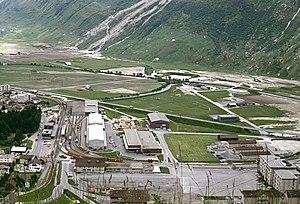
La Schöllenenbahn est une courte ligne à voie unique et à crémaillère du canton suisse d'Uri. Elle relie Göschenen à Andermatt et emprunte les gorges de la Reuss. Elle présente une pente maximale de 179 ‰.